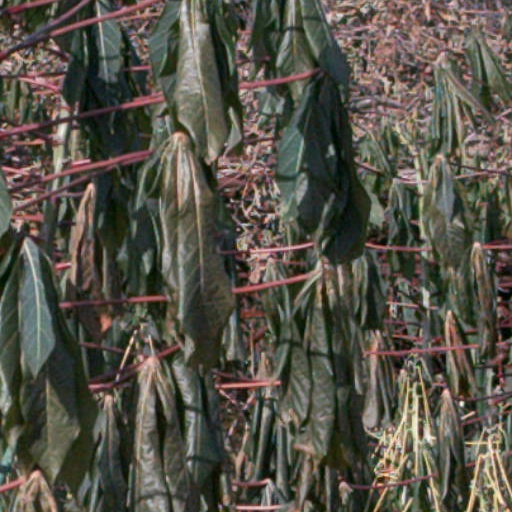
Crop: cassava